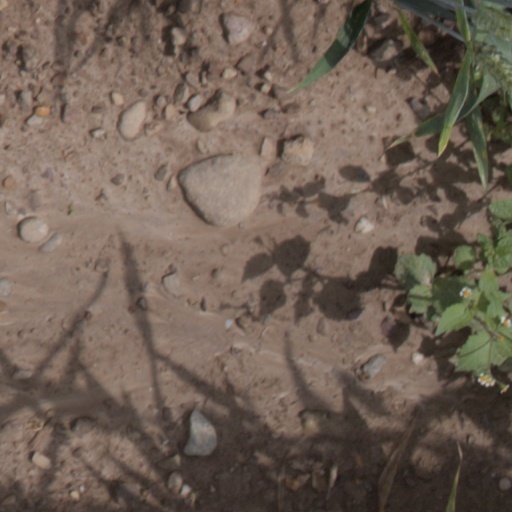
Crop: wheat